T. M. Jambulingam Mudaliar

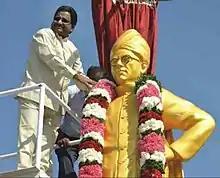
Statue of Rao Bahadur T. M. Jambulingam Mudaliar

He served as the chairman of Cuddalore Municipality, President of South Arcot District board, weaver's cooperative, Nellikuppam Co-operative Supervising Union. He has repeatedly provided financial assistance to the Indian independence struggle.